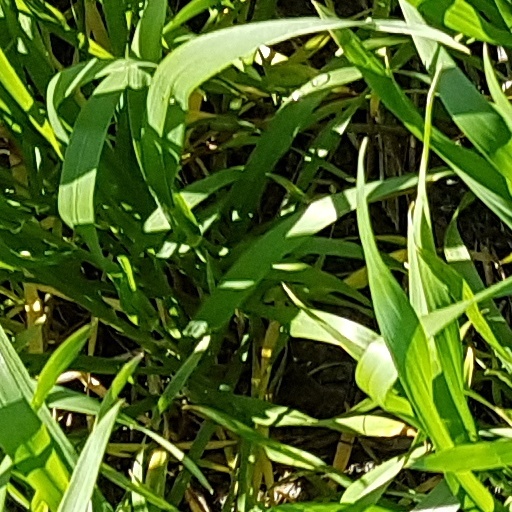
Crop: wheat